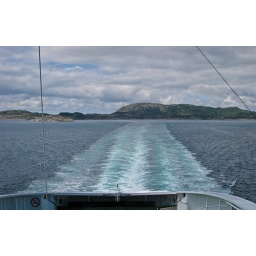
Leaving the clouds behind us and on the way to Stavanger and only blue sky in front of us...!